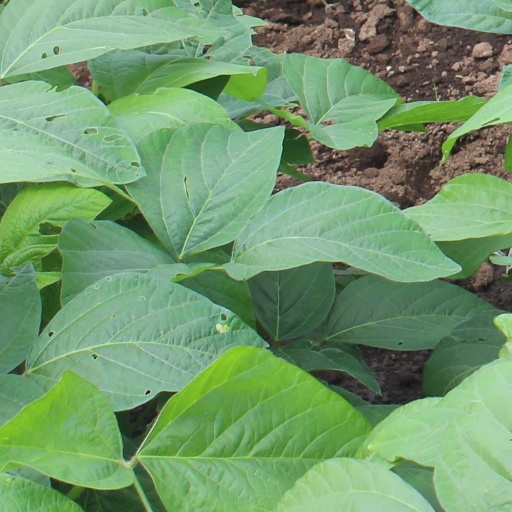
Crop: soybean